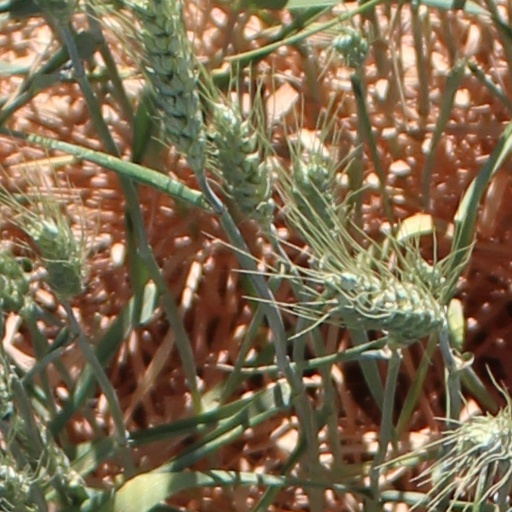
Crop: wheat